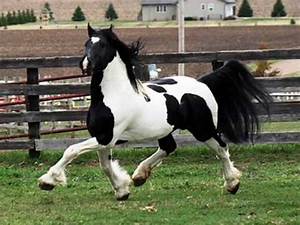
Label: cavallo